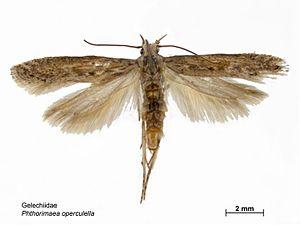
Cet article recense les hétérocères de l'île de La Réunion.
La Teigne de la pomme de terre est une espèce d'insectes de l'ordre des lépidoptères et de la famille des Gelechiidae, originaire d'Amérique. C'est un petit papillon dont la chenille est un ravageur principalement des tubercules de pomme de terre, notamment en période de stockage.